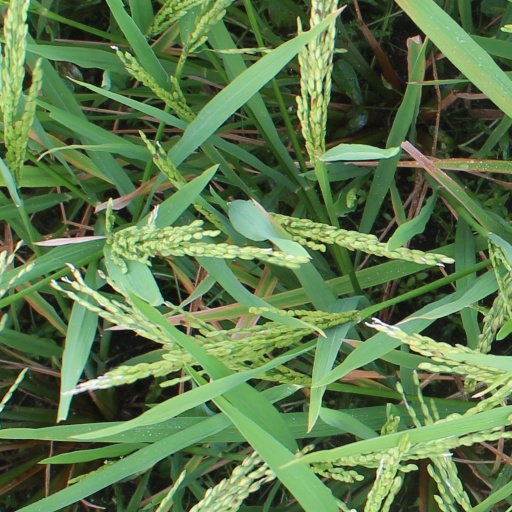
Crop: rice